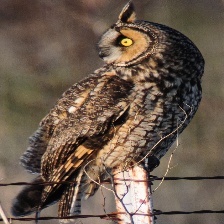
Species: LONG-EARED OWL
Scientific name: ASIO OTUS
ImageNet parent category: great_grey_owl